Mu-ming Poo

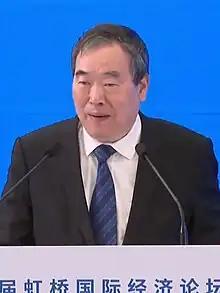
Poo in 2023

Mu-ming Poo (born October 31, 1948) is a Chinese neuroscientist. He is the Paul Licht Distinguished Professor Emeritus at the University of California, Berkeley and the Founding Director of the Shanghai-based Institute of Neuroscience (ION) of the Chinese Academy of Sciences (CAS). He was awarded the 2016 Gruber Prize in Neuroscience for his pioneering work on synaptic plasticity. At ION, Poo led a team of scientists that produced the world's first truly cloned primates, a pair of crab-eating macaques called Zhongzhong and Huahua in 2017, using somatic cell nuclear transfer (SCNT).